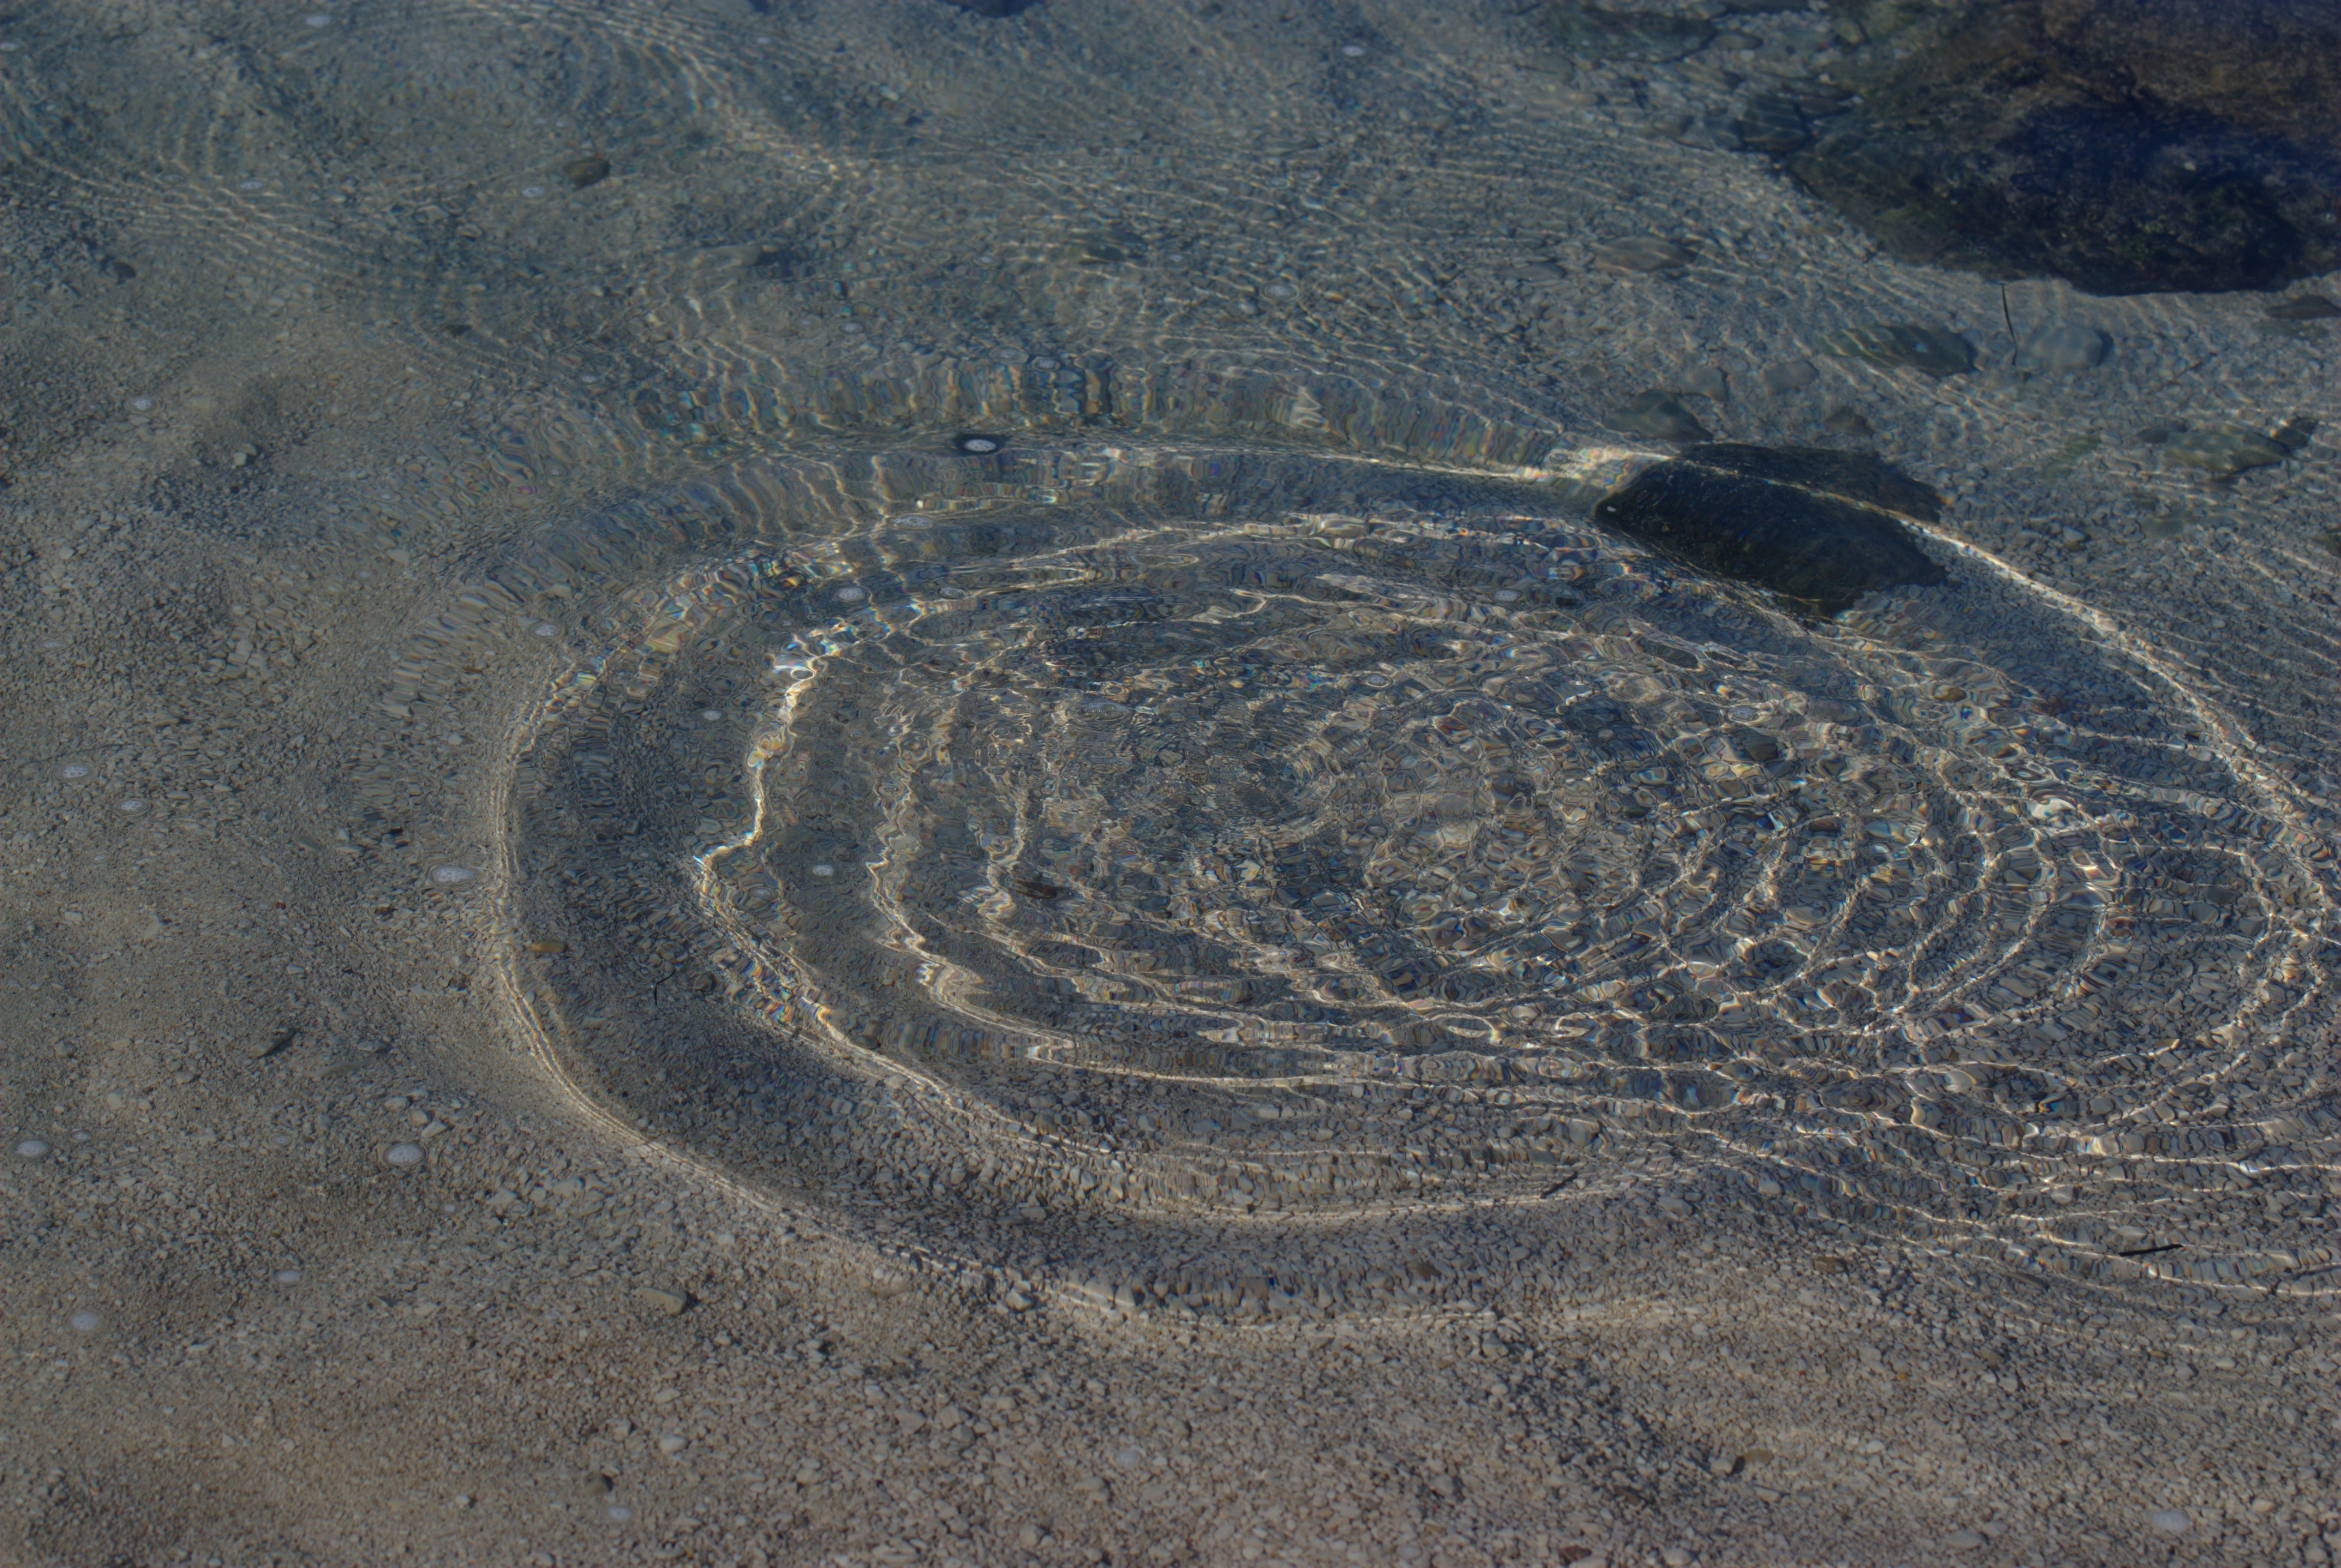
landscape, sea, water, sand, sun, soil, nikon, geology, plateau, d80, anawesomeshot, fabulous, tundra, nikond80, bej, blueribbonwinner, landform, volcanic crater, aerial photography, mudflat, natural environment